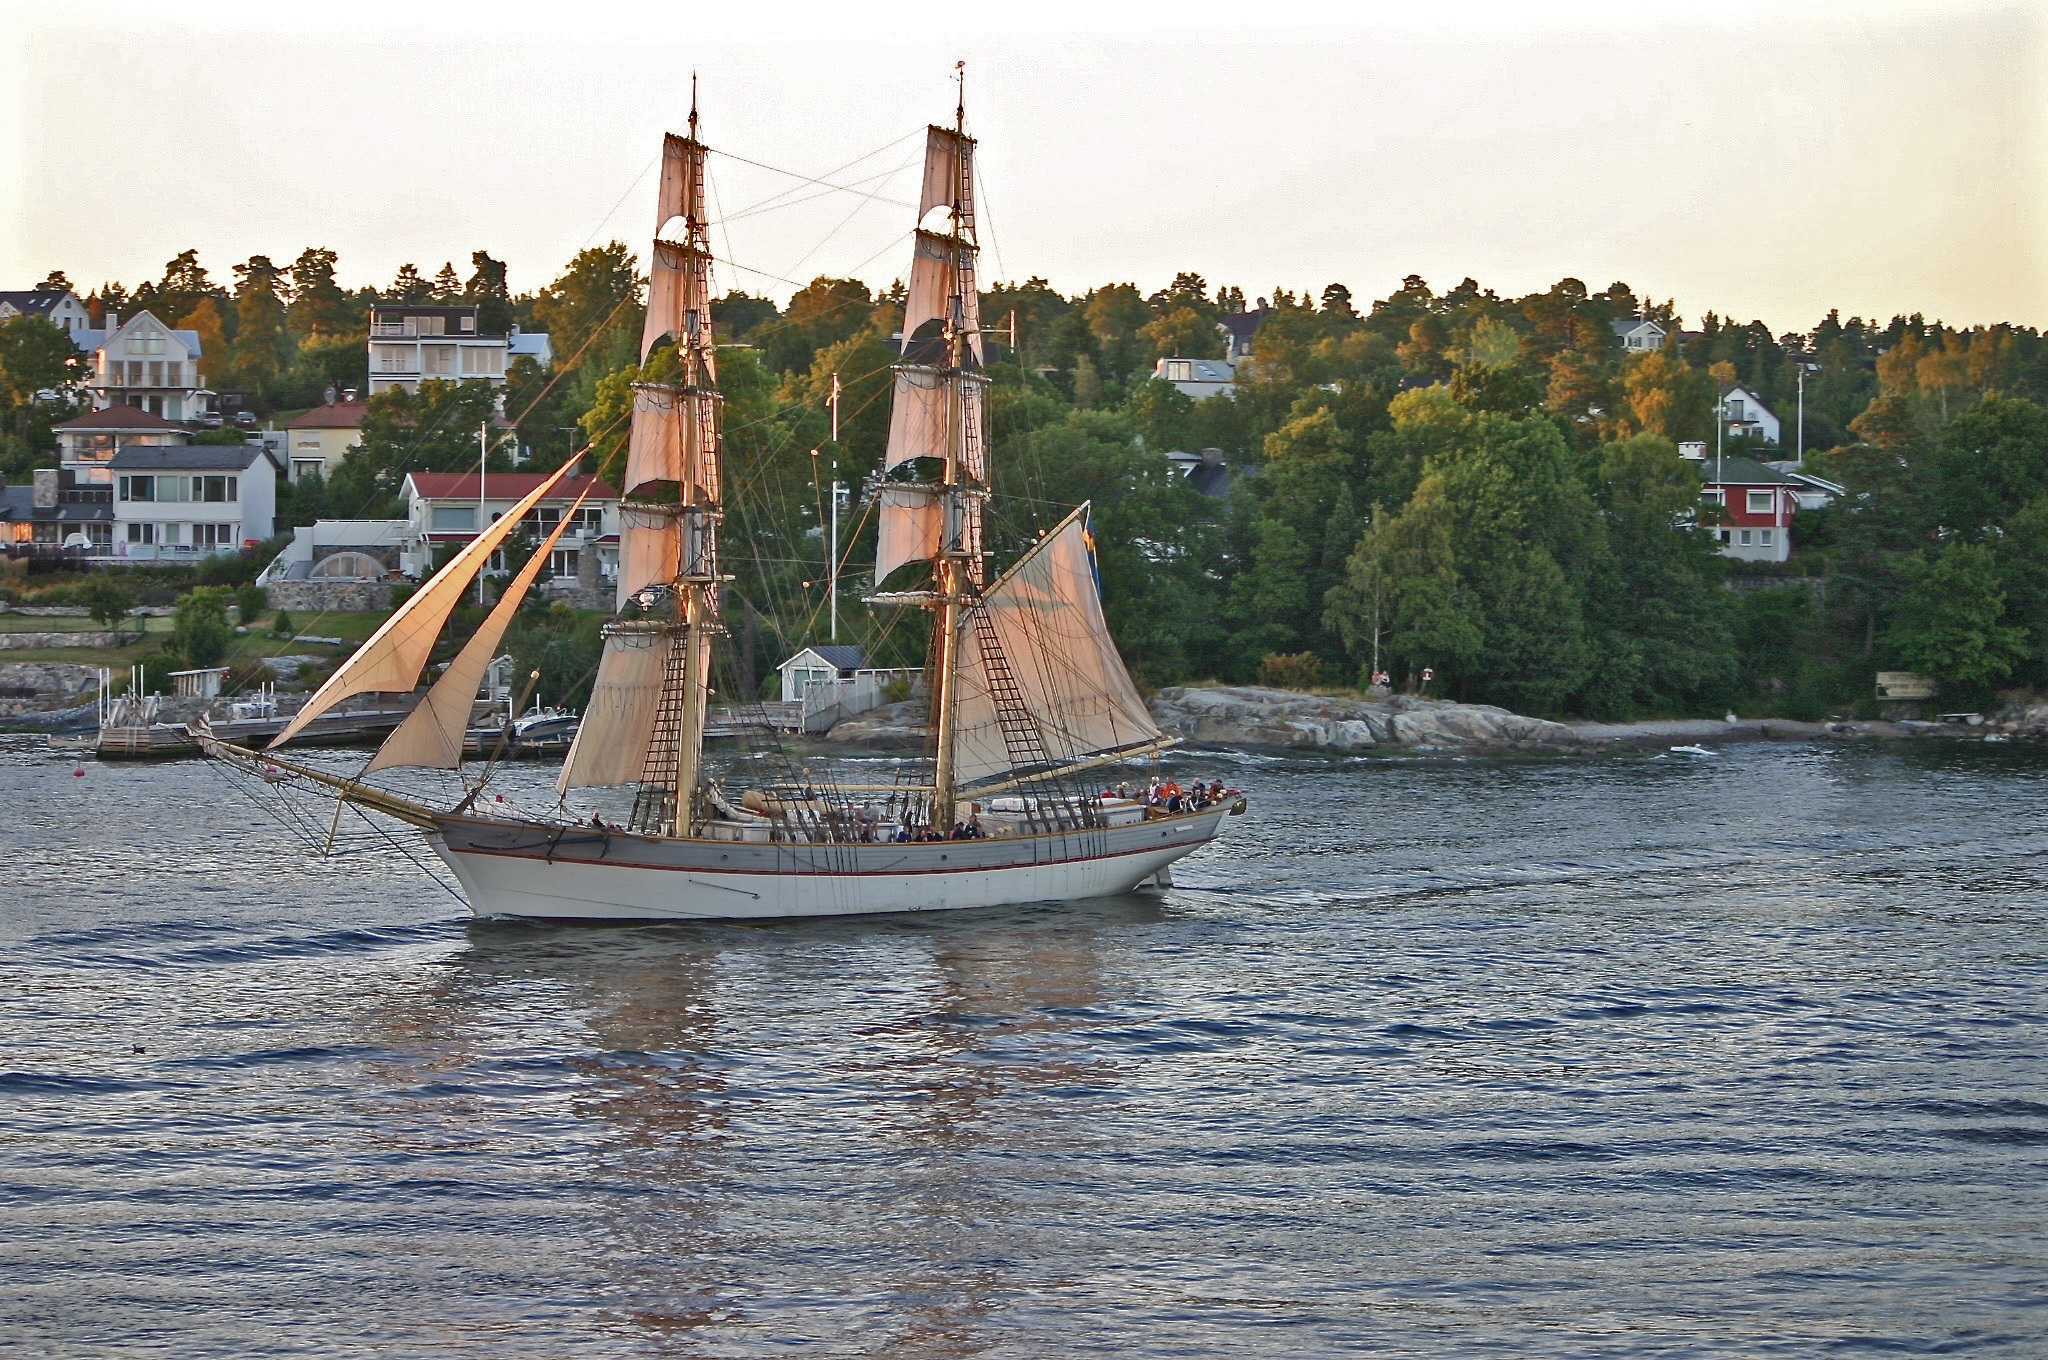
sea, boat, ship, vehicle, mast, sailboat, boating, boats, ships, sail, sweden, archipelago, sailing vessel, shipping, watercraft, schooner, sailor, evening sun, barque, sailing ship, tall ship, galleon, caravel